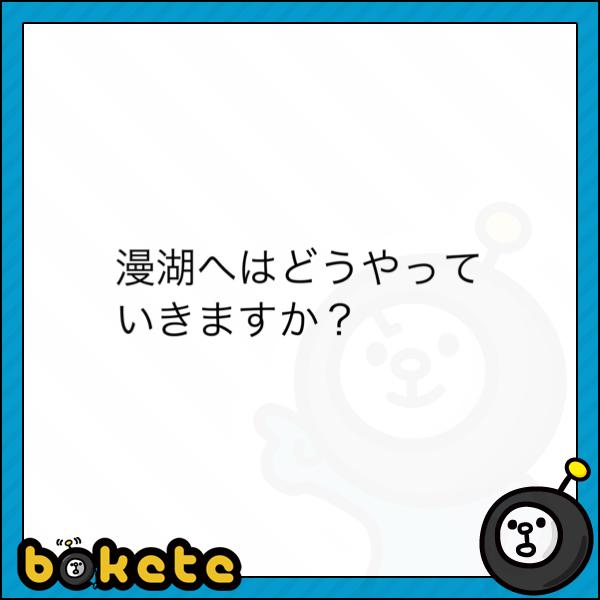
回答: 道程は厳しいと思いますよ